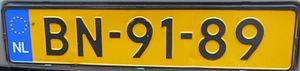
Les plaques d'immatriculation néerlandaises sont délivrées par le Rijksdienst voor het Wegverkeer, l'organisme d'État chargé de la réglementation du trafic routier. Un véhicule se voit assigné le numéro d'immatriculation présent sur son certificat d'immatriculation.